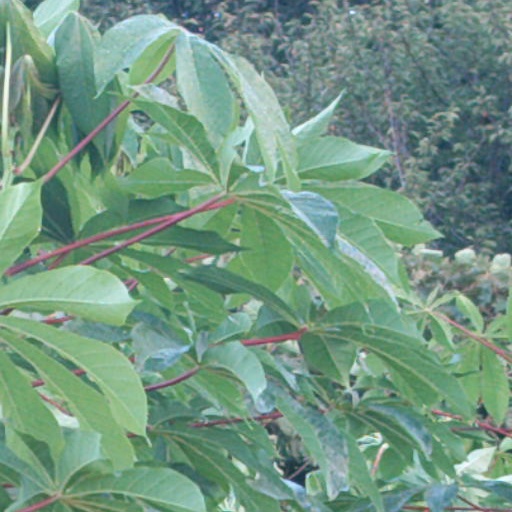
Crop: cassava